Heather Hart

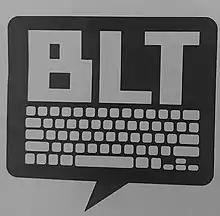
Black Lunch Table

In 2012, she was diagnosed with breast cancer, which she successfully recovered from, during her first solo show at the Brooklyn Museum.